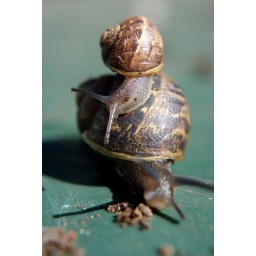
I found them in a plant pot when I was weeding.